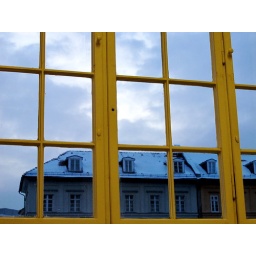
loved this yellow window frames in Berlin's Pergamon Museum